2020 Zagreb earthquake

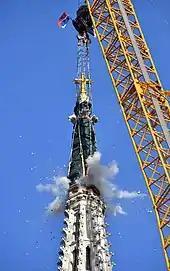
On 17 April, explosive charges were used to remove the northern spire of Zagreb Cathedral.

The nearby Krško Nuclear Power Plant, in Slovenia, sustained no damage and continued to operate normally. A sinkhole opened on the grounds of the Stubičke Toplice Special Medical Rehabilitation Hospital after the earthquake.